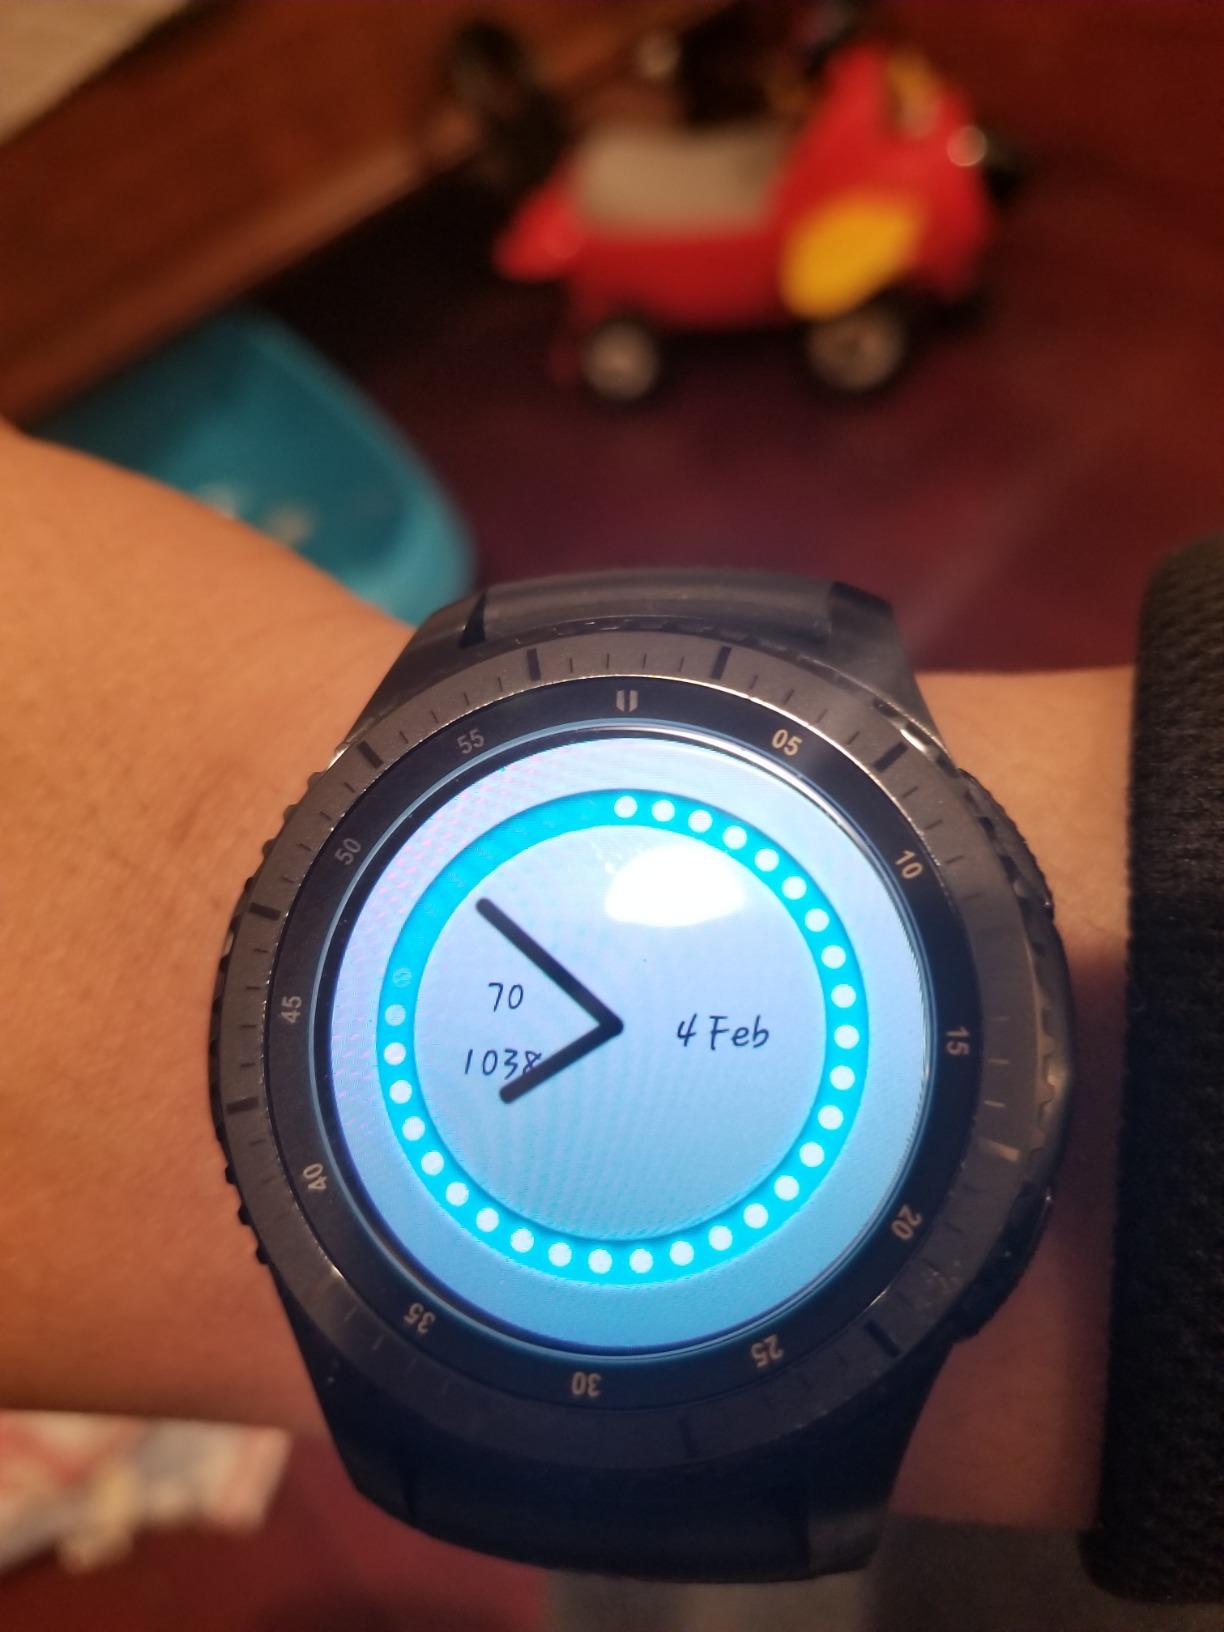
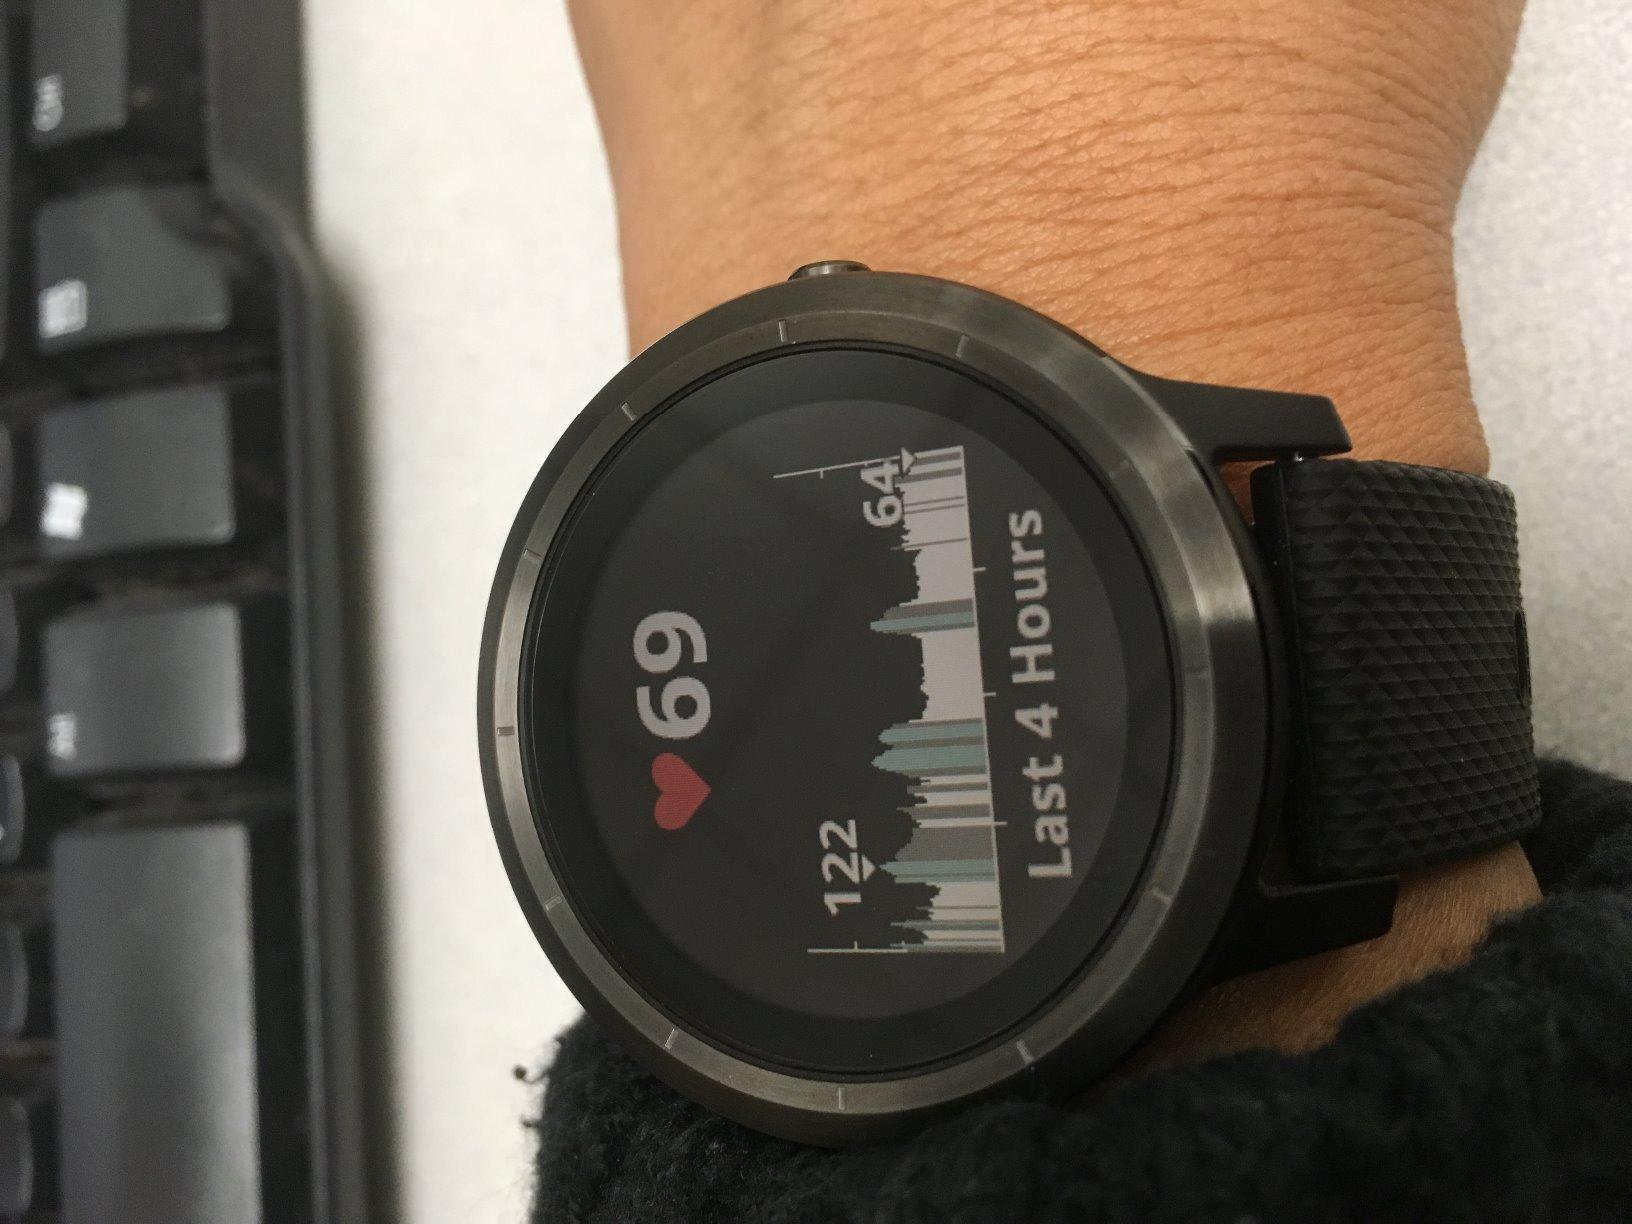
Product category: smartwatch
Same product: no